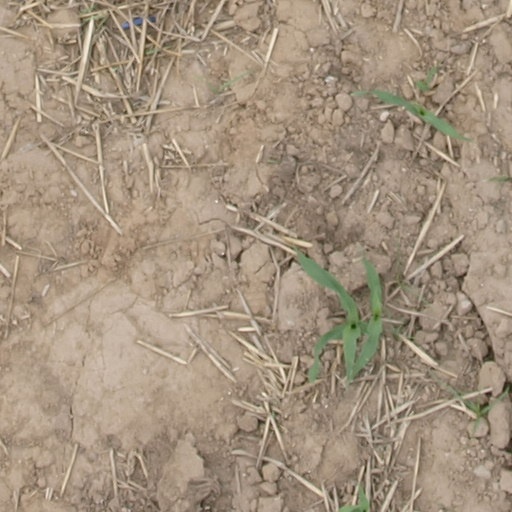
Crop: maize; corn